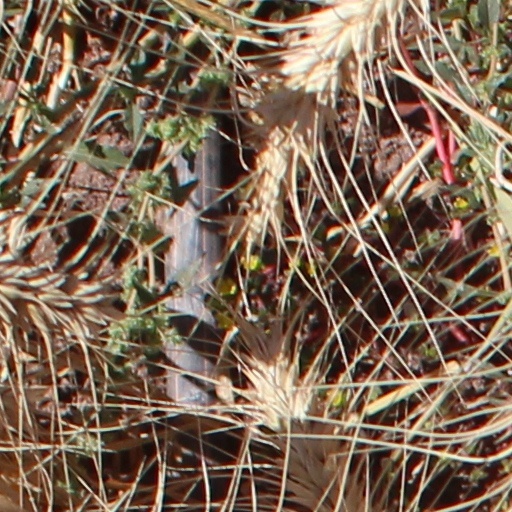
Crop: wheat